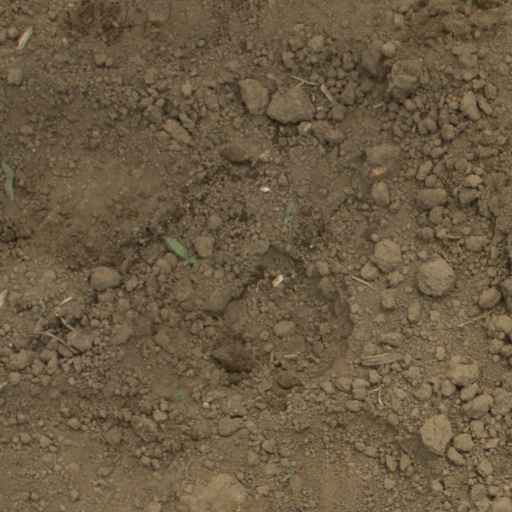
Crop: Jerusalem artichoke